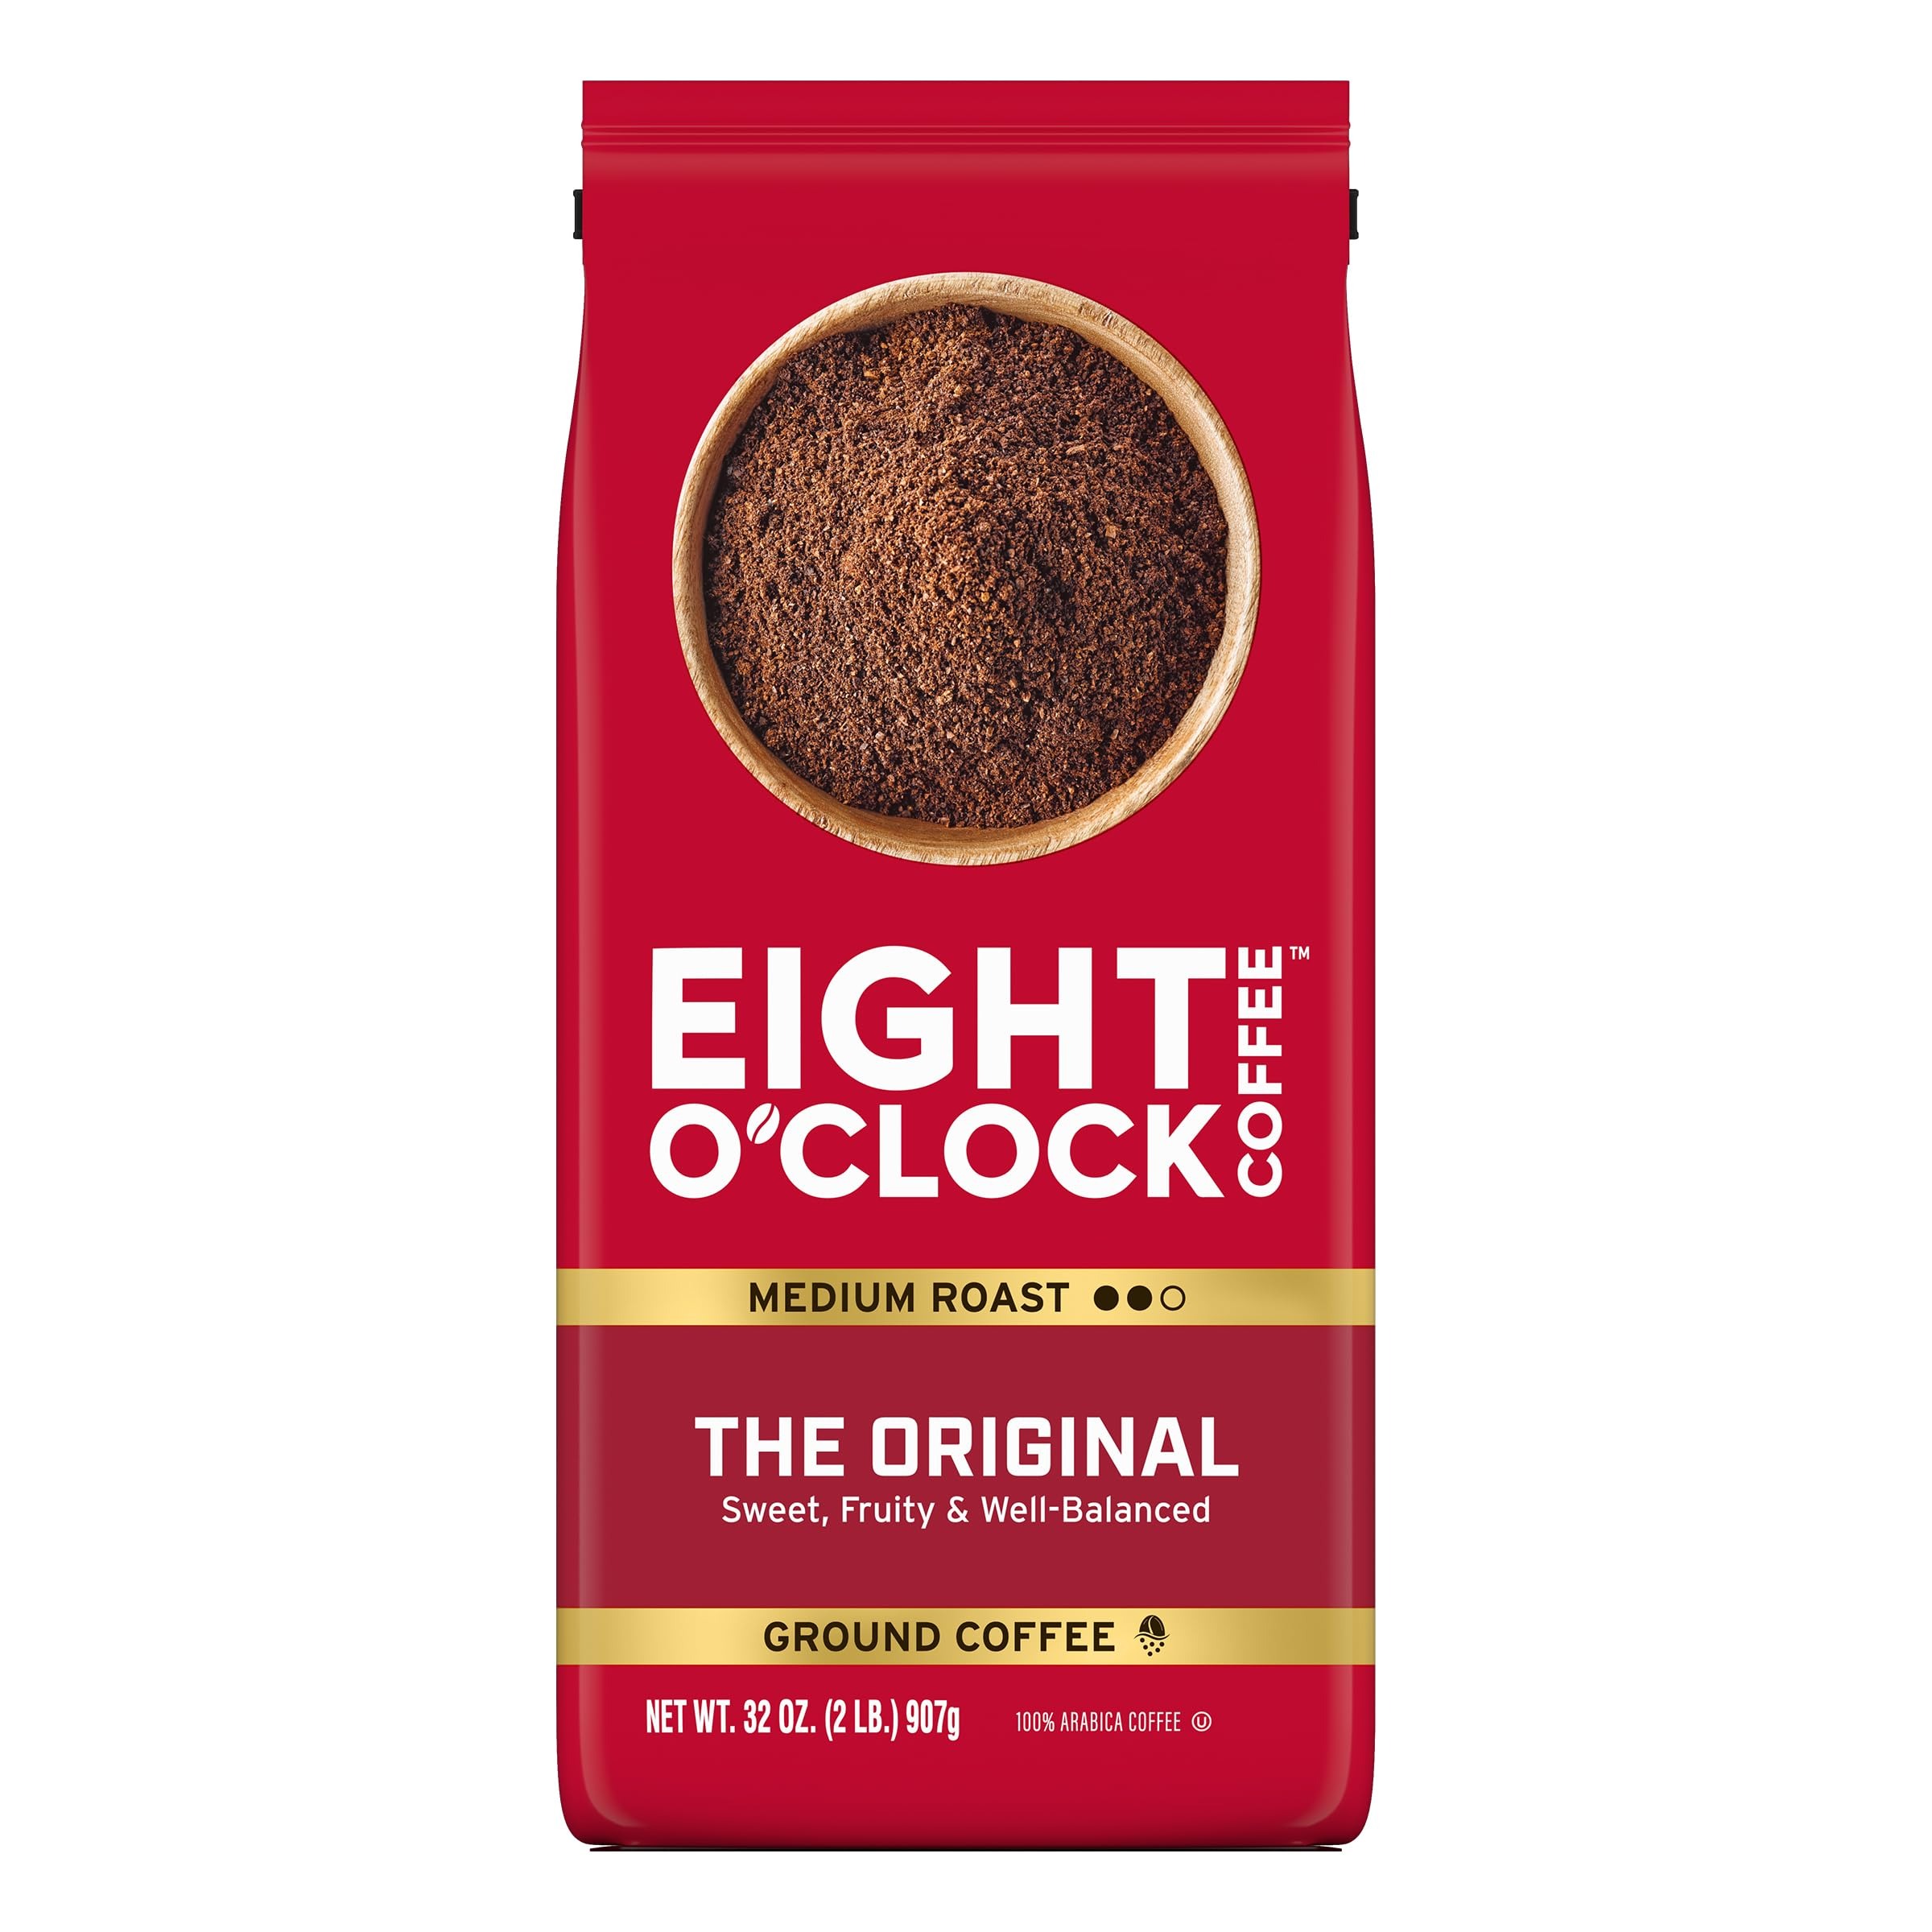
Item Name: Eight O'Clock Coffee The Original Ground Coffee, Medium Roast, 32 Ounce (Pack of 1) - Sweet, Fruity, Well Balanced
Bullet Point 1: Medium Roast, Ground Coffee
Bullet Point 2: Sweet, Fruity & Well-Balanced
Bullet Point 3: Our oldest recipe and most iconic roast. From Latin America to East Africa, our Master Roasters carefully search the world for premium Arabica beans. Medium roasted to deliver sweet and fruity notes with a well-balanced finish
Bullet Point 4: Quality Guaranteed: 100% Arabica beans for premium quality and taste, Kosher certified
Bullet Point 5: Commitment to Environment: Through partnerships with different coffee organizations, we hope to support the coffee farming community with the goal to help improve the quality of life for all people involved in the coffee supply chain
Value: 32.0
Unit: Ounce

Price: 14.54